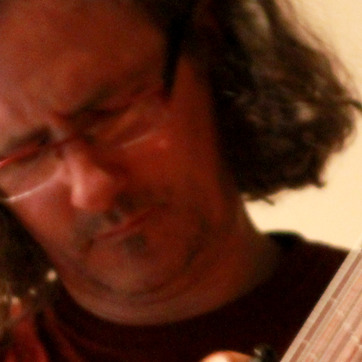
Material: skin